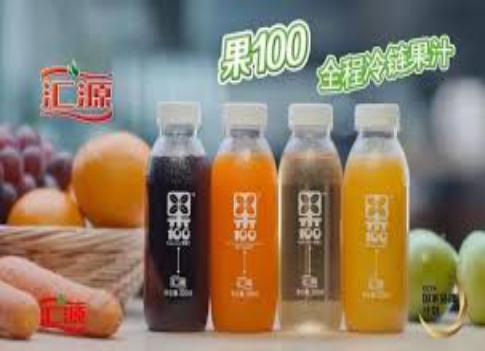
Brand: Huiyuan
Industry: Food